Phitsanulok railway station

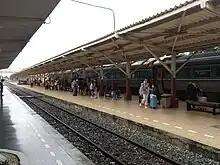
Platforms

Phitsanulok railway station is a railway station in Phitsanulok and it is the main station for the province. It is owned by the State Railway of Thailand and is on the Northern Line. Phitsanulok railway station is from Bangkok railway station. This is the last station that uses lighted signal posts and marks the start of the section with the use of semaphore signals.